Josh Faga

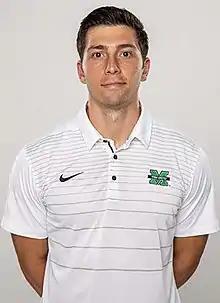
Faga with Marshall University in 2019

Joshua Vincent Faga (born August 22, 1990) is an American soccer coach and former American professional soccer player who played as a defender for the Rochester Rhinos in the USL Pro and for the Rochester Lancers (2011–15) in the Major Arena Soccer League. He is currently the assistant coach for men's soccer at Marshall University. In 2020, he helped the program to capture the 2020 NCAA National Championship